Bhaagamathie

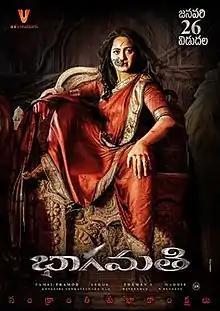
Telugu version release poster

Bhaagamathie is a 2018 Indian horror thriller film written and directed by G. Ashok. The film stars Anushka Shetty in the title role with Unni Mukundan, Jayaram (in his Telugu debut), Murali Sharma, and Asha Sarath play other pivotal roles. Shot simultaneously in Telugu and Tamil, the film revolves around a former district collector imprisoned in a haunted house. At the same time, she is interrogated by law enforcers investigating a politician they suspect of corruption.